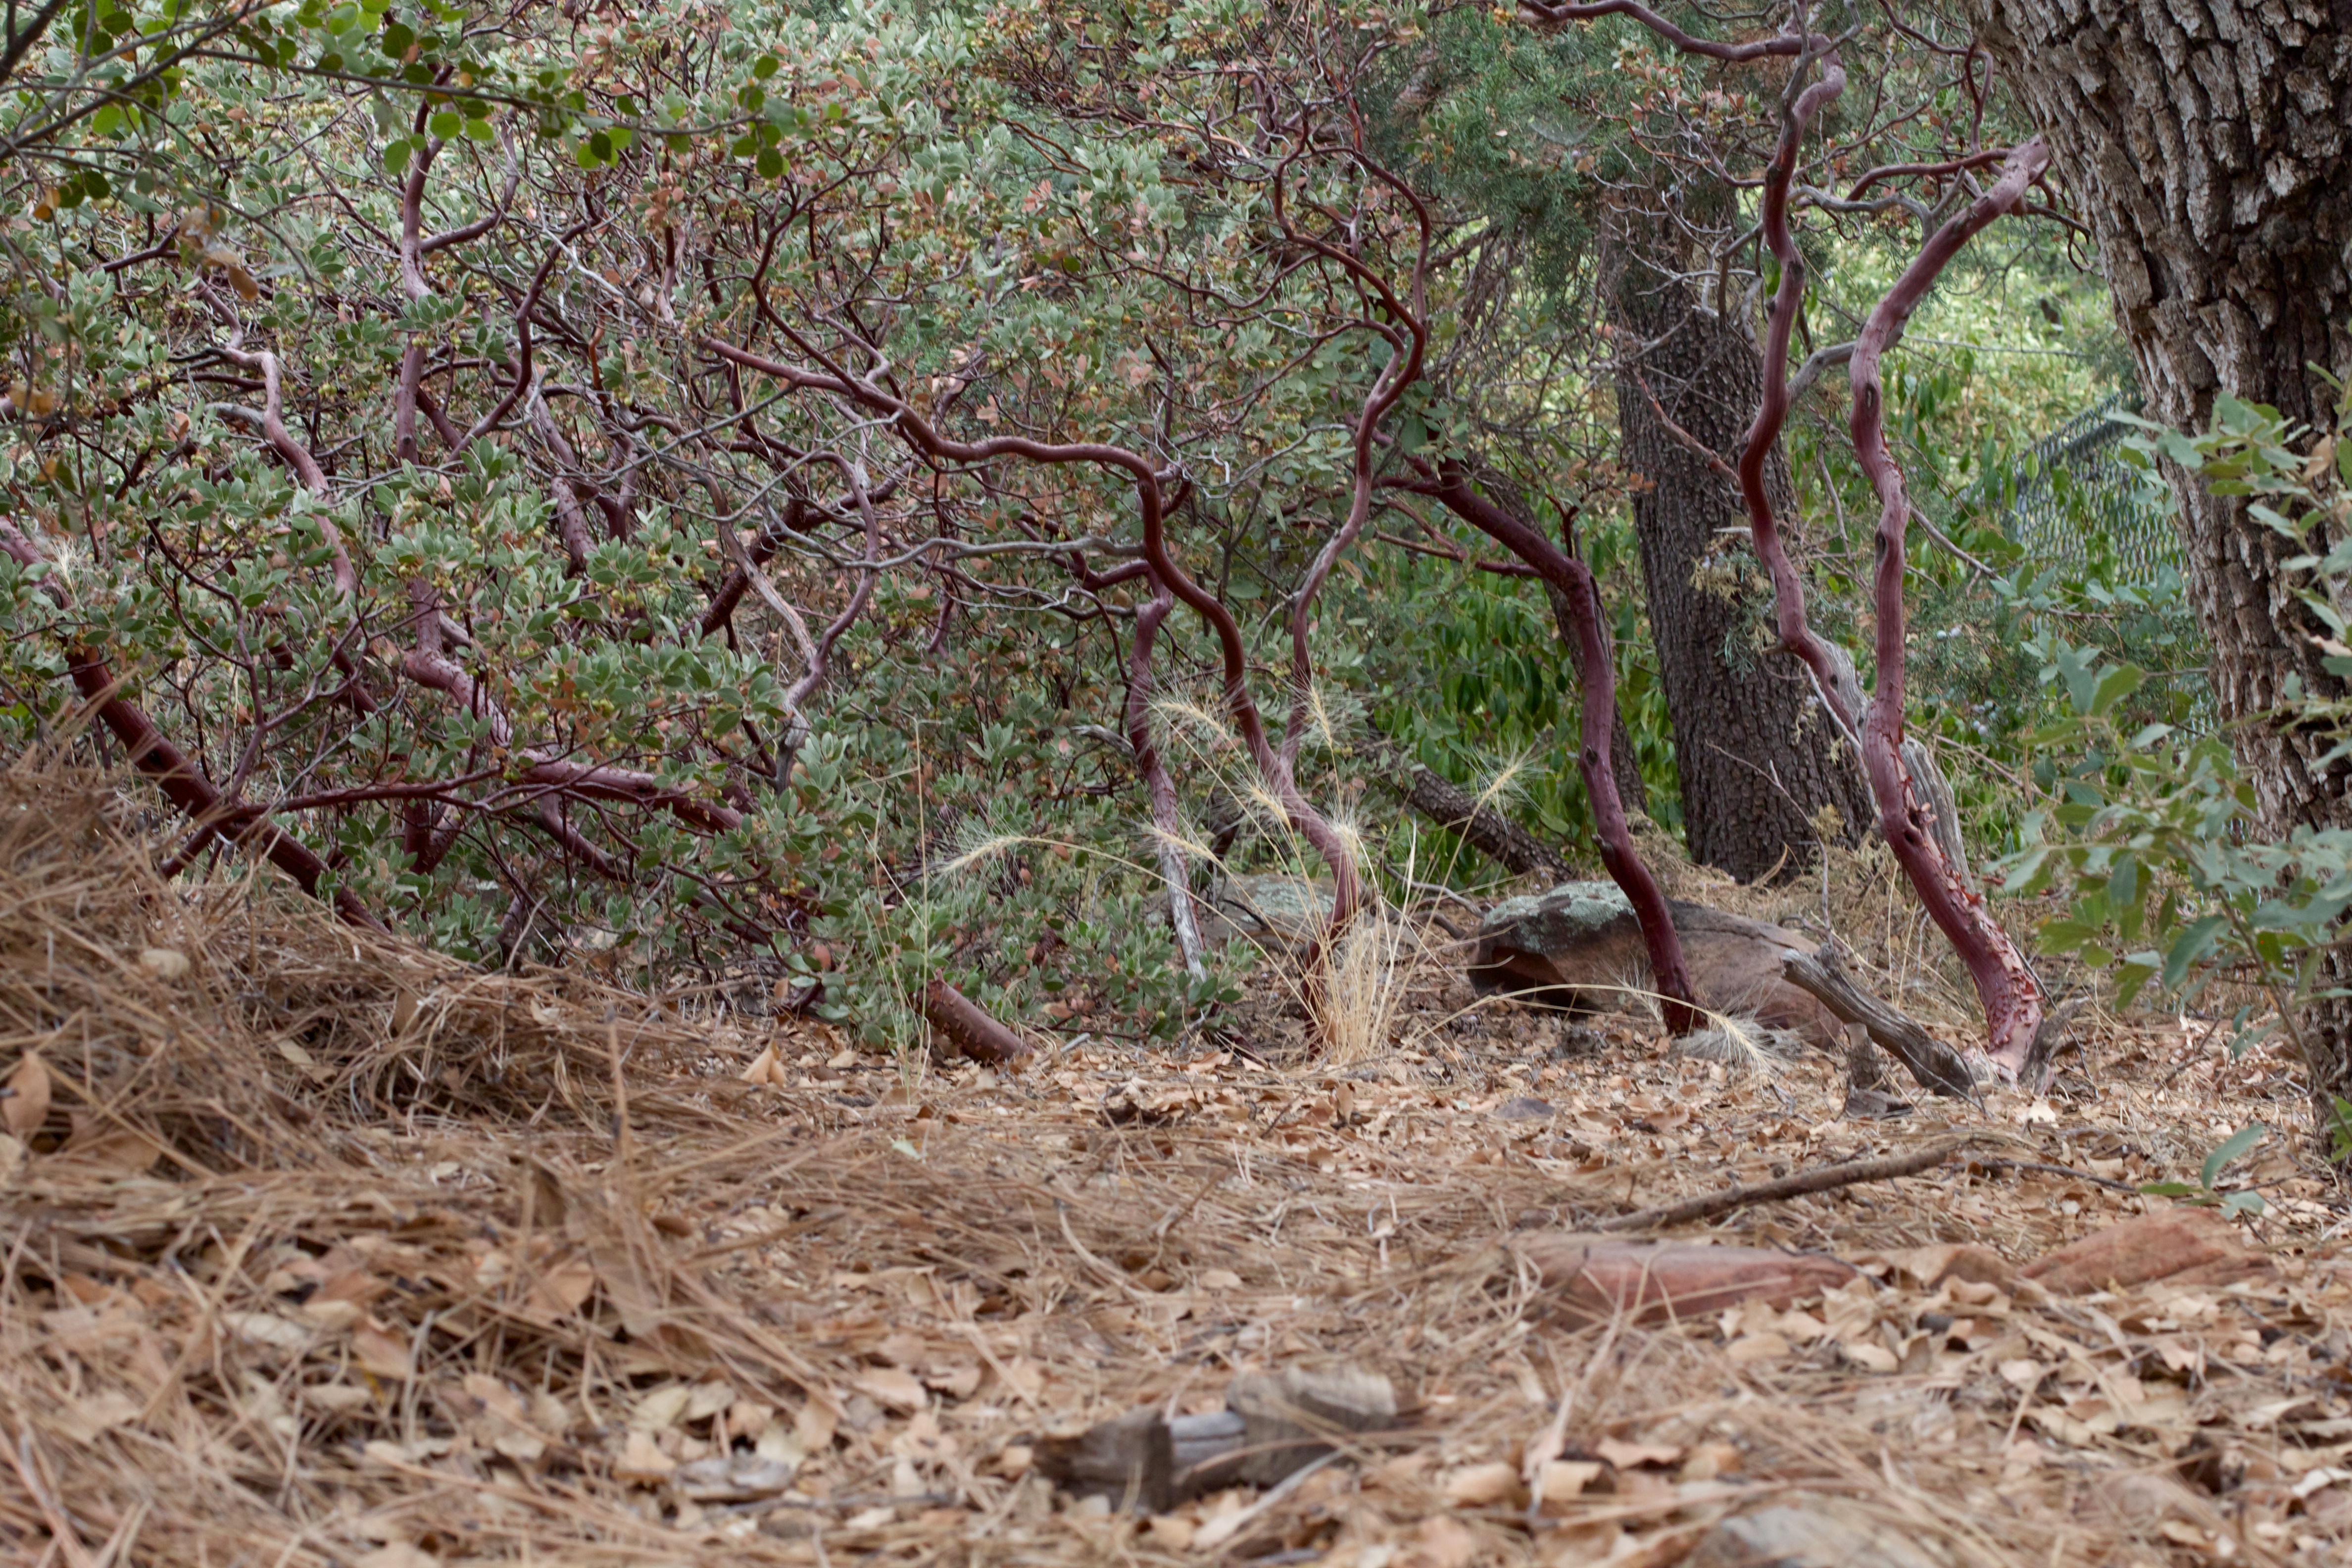
tree, forest, wilderness, plant, trail, wildlife, jungle, soil, flora, wetland, woodland, habitat, ecosystem, natural environment, woody plant